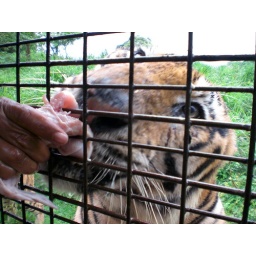
These tigers can eat an entire chicken in one bite.